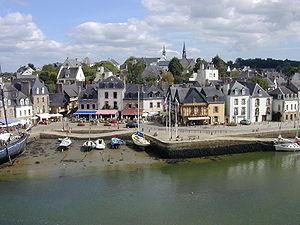
Le port Saint-Goustan est un ancien port de pêche et de commerce, situé en bordure de la rivière d'Auray, devenu l'un des quartiers d'Auray dans le département du Morbihan.